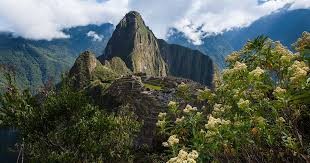
Landmark: Machu Picchu